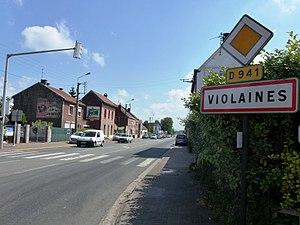
Violaines est une commune française située dans le département du Pas-de-Calais en région Hauts-de-France.